East Prussia

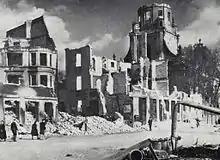
Königsberg after the RAF bombing in 1944

After the 1939 invasion of Poland by Nazi Germany opening World War II, the borders of East Prussia were revised. Regierungsbezirk Westpreußen became part of Reichsgau Danzig-West Prussia, while Regierungsbezirk Zichenau (Ciechanów) was added to East Prussia. Originally part of the Zichenau region, the Sudauen (Suwałki) district in Sudovia was later transferred to the Gumbinnen region.